Christian VII

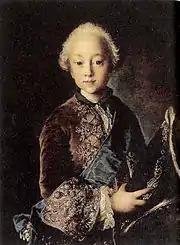
Christian as a boy

After the early death of his mother, the prince was largely denied parental affection. His stepmother Queen Juliane Marie showed no interest in him, preferring her biological son Hereditary Prince Frederick. Prone to debauchery and increasingly affected by alcoholism, Christian's father became increasingly indifferent to the shy, sensitive child, who was also prone to epileptic seizures. Nonetheless, early historians state that Christian had a delightful personality and considerable talent, but that he was poorly educated and systematically terrorized, and even flogged, by a brutal tutor, Count Christian Ditlev Frederik Reventlow. He seems to have been intelligent and had periods of clarity, but had severe emotional problems, possibly schizophrenia, as argued by Doctor Viggo Christiansen in "Christian VII's mental illness" (1906). He masturbated frequently, which worried his court physicians and tutor, who thought the practice reduced the prince's fertility and affected his capacity for learning.